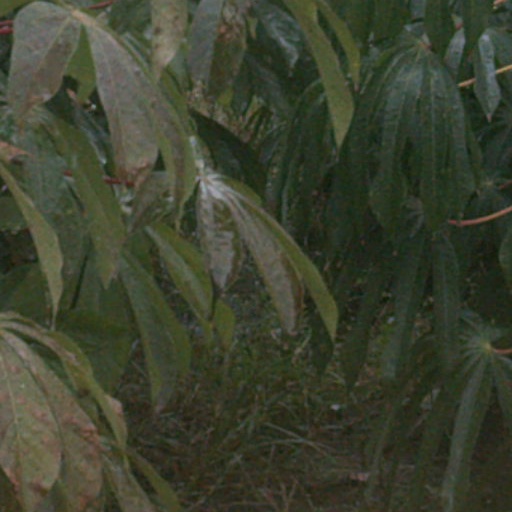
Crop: cassava